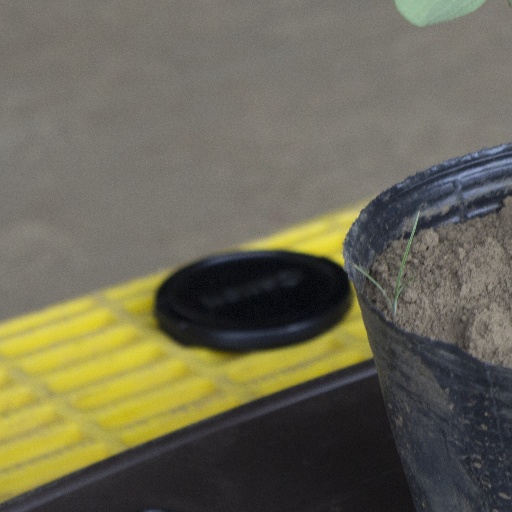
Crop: soybean